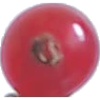
Label: redcurrant